Western Xia

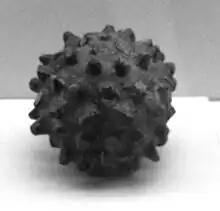
Western Xia explosive caltrop

After Emperor Jingzong of Western Xia died in 1048, a council of elders selected his cousin as the new ruler. Mocang Epang objected on grounds of primogeniture and put forth his nephew, the son of Jingzong and Lady Mocang, as candidate. No dissent was forthcoming, so the two-year-old Liangzuo became emperor, posthumously known as Emperor Yizong of Western Xia. In 1056 the empress dowager died. In 1061 Yizong eliminated Mocang Epang and married Lady Liang, formerly the wife of Epang's son. Yizong appointed Lady Liang's brother, Liang Yimai, as palace minister. This would start two generations of Liang dominance in Xia. During Yizong's reign, he attempted to enact more Chinese forms of governance by replacing Tangut rites with Chinese court ritual and dress, which was opposed by the Liang faction that favored Tangut forms. At the same time, Song and Xia emissaries regularly exchanged insults. The emperor supported sinification through the import of Chinese books, revived the use of his Chinese surname Li and other Chinese protocols, and pursued accommodation with the Song dynasty in border disputes and opening of trade. However, these diplomatic overtures were squandered by arrogant Song representatives who insulted the Xia envoy. The Liang clan was reportedly of Han Chinese ancestry, albeit assimilated into Tangut culture, but their faction would later lead the opposition to the pro-Chinese policy. The Han Chinese empresses of the Liang clan, Paul Forage notes, were more aggressive in their stance against the Song dynasty than the emperors they were representing.